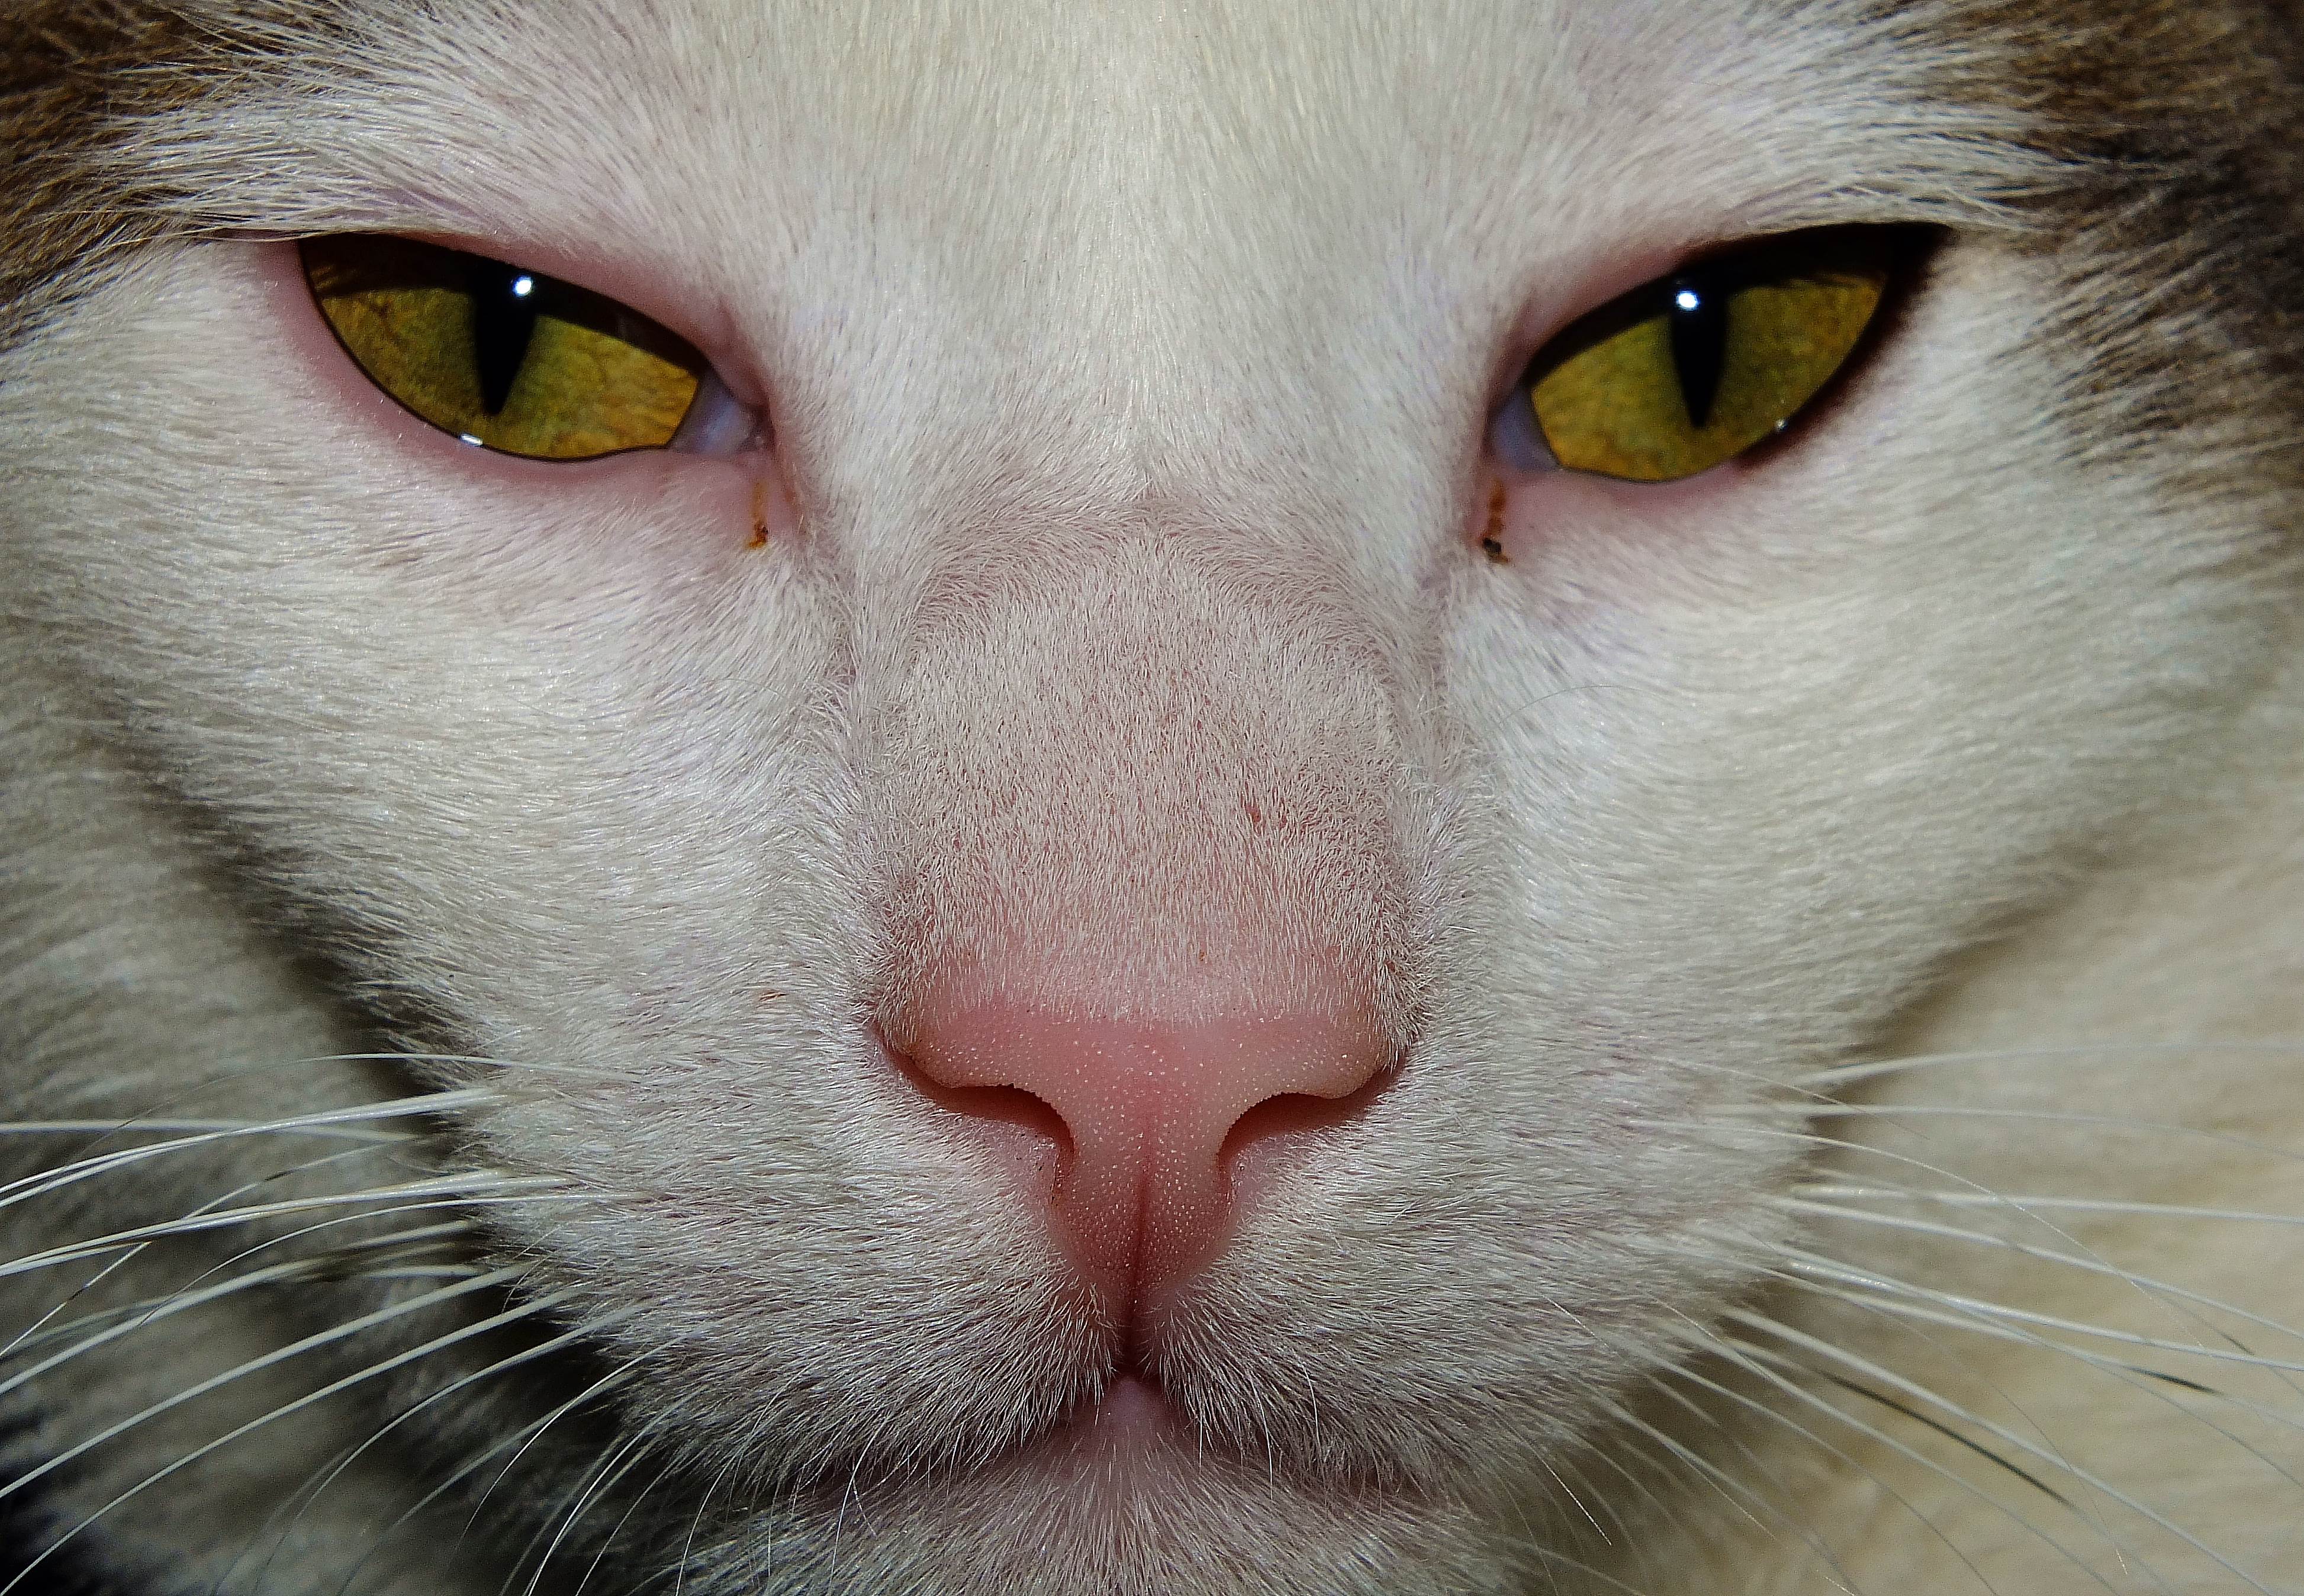
cat, mammal, facial expression, mouth, yawn, close up, cats, nose, whiskers, snout, eye, vertebrate, organ, gatos, gphoto, small to medium sized cats, cat like mammal, domestic short haired cat